Murder by Television

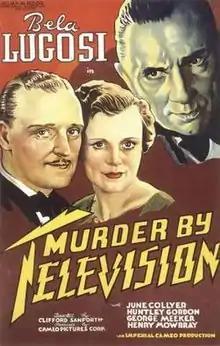
Film poster

Murder by Television (1935) is an American mystery film starring Bela Lugosi, June Collyer, and Huntley Gordon. The film is also known as The Houghland Murder Case. The cast also includes Hattie McDaniel.